Toyota, Aichi

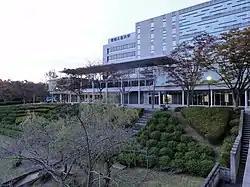
Aichi Institute of Technology

The main headquarters of Toyota is located in a 14-story building in Toyota. As of 2006 the head office has the "Toyopet" Toyota logo and the words "Toyota Motor". The Toyota Technical Center, a 14-story building, and the original Honsha plant, Toyota's first plant engaging in mass production and formerly named the Koromo plant, are adjacent to one another in a location near the headquarters. Vinod Jacob from "The Hindu" described the main headquarters building as "modest". In 2013 company head Akio Toyoda reported that it had difficulties retaining foreign employees at the headquarters due to the lack of amenities in Toyota.